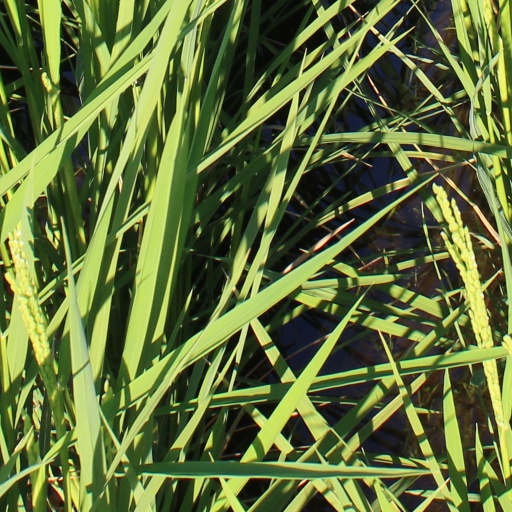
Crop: rice